Carter House (Versailles, Kentucky)

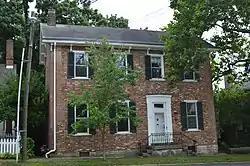

The Carter House, at 110 Morgan St. in Versailles, Kentucky, was built in 1792. It was listed on the National Register of Historic Places in 1975.